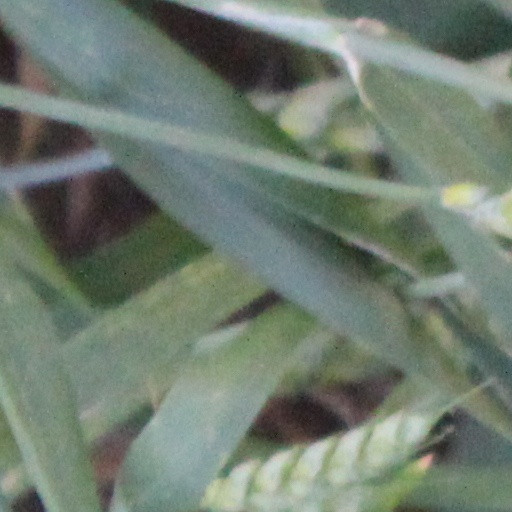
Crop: wheat